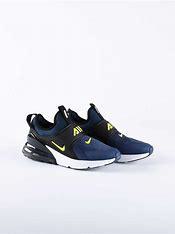
Brand: Nike
Model: Air Max 270 Extreme